Ski geometry

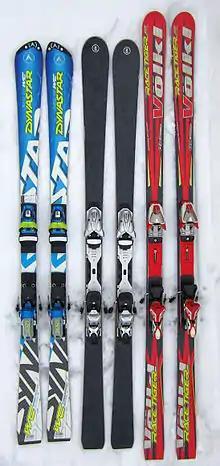
Parabolic skis for slalom racing (left) and for piste carving (middle), skis with little sidecut for giant slalom racing (right).

The company that finally drove the evolution of ski design was Elan of Slovenia. Designers at Elan produced an experimental design with screws that could be adjusted to produce different amounts of sidecut, and asked members of the company ski team to try them at different settings. This quickly demonstrated that a radically increased sidecut around 22 mm clearly improved turning performance. A series of test skis followed, which the Elan team immediately started racking up win after win on in giant slalom events.